Zibad

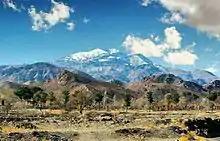
zibad Mountain

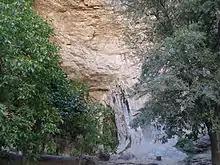
Soufe Zibad

Zibad is an ancient place with many historical places. The Davazdah Rokh war had occurred in Zibad.